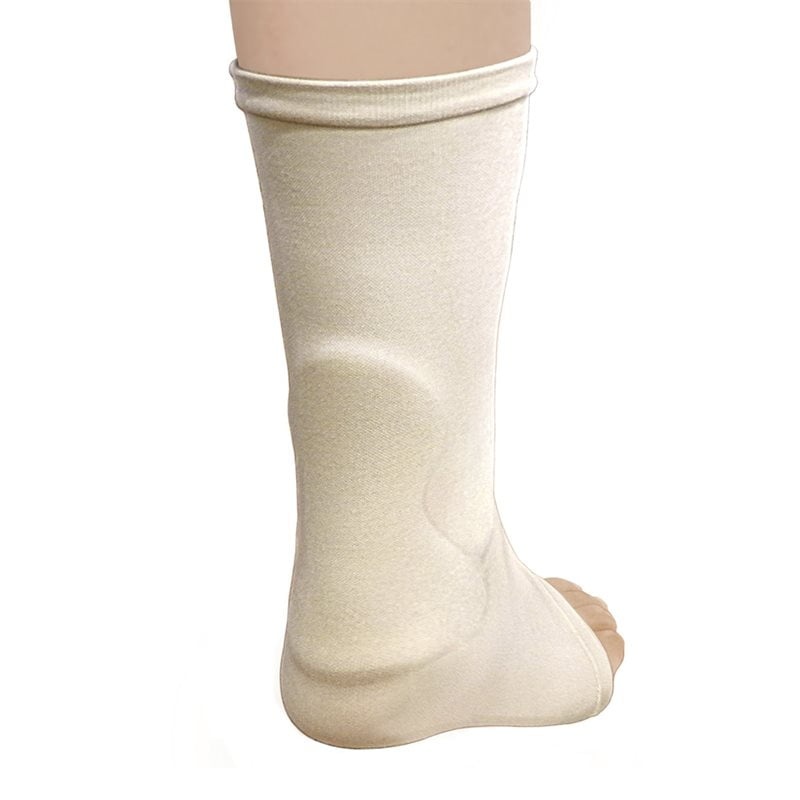
Tryckavlastning för hälsenan
Brand: Hjälpoteket
Category: Health & Beauty > Personal Care > Foot Care > Insoles & Inserts > Arch Supports